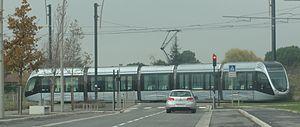
Tram T1 tisséo 2012
La ligne T1 du tramway de Toulouse est la première ligne du nouveau réseau de tramway de l'agglomération toulousaine. Elle relie Toulouse à Beauzelle, via Blagnac.